1967 USS Forrestal fire

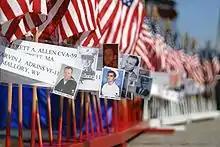
Flags and photos displayed at a 40th anniversary memorial ceremony in Norfolk, Virginia.

Eighteen crewmen were buried at Arlington National Cemetery. Names of the dead are also listed on the Vietnam Veterans Memorial.